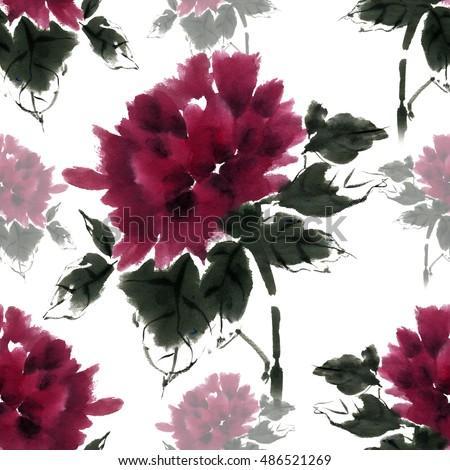
flower seamless pattern , gorgeous peony on a white background is painted in oriental traditional style , free brush , watercolor , ink .